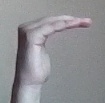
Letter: haa